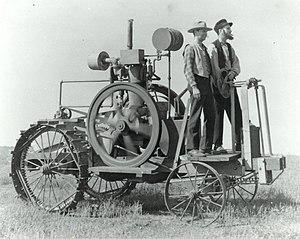
Ancienne photo du tracteur conçu par John Froelich en 1892
L’histoire de l'agriculture est l'histoire de la domestication des plantes, des animaux et du développement, par les êtres humains, des techniques nécessaires pour les cultiver ou les élever, puis de la modification des écosystèmes cultivés, transformés en agroécosystèmes. L'agriculture est apparue indépendamment dans différentes parties du monde lors de la Révolution néolithique, il y a parfois plus de dix mille ans. On peut supposer que cela a débuté par une agriculture de subsistance. Puis, peu à peu, s'est créée une agriculture de production et de négoce.
John Froelich, est un entrepreneur américain qui conçut en 1892 un tracteur agricole équipé d’un moteur à essence. Ce tracteur est considéré comme le tout premier tracteur équipé d’un moteur à explosion fabriqué de manière industrielle, c'est aussi le précurseur des tracteurs agricoles produits par John Deere.